Zamarstyniv

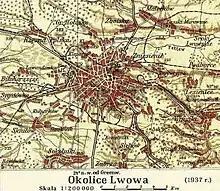
20th century map of Lviv, with Zamarstyniv marked right north of the city

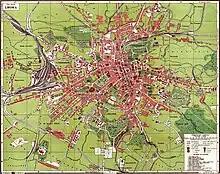
1920s map of the city

Zamarstyniv is one of the boroughs of the city of Lviv in western Ukraine. It is notable as the main site of the infamous Lemberg Ghetto.